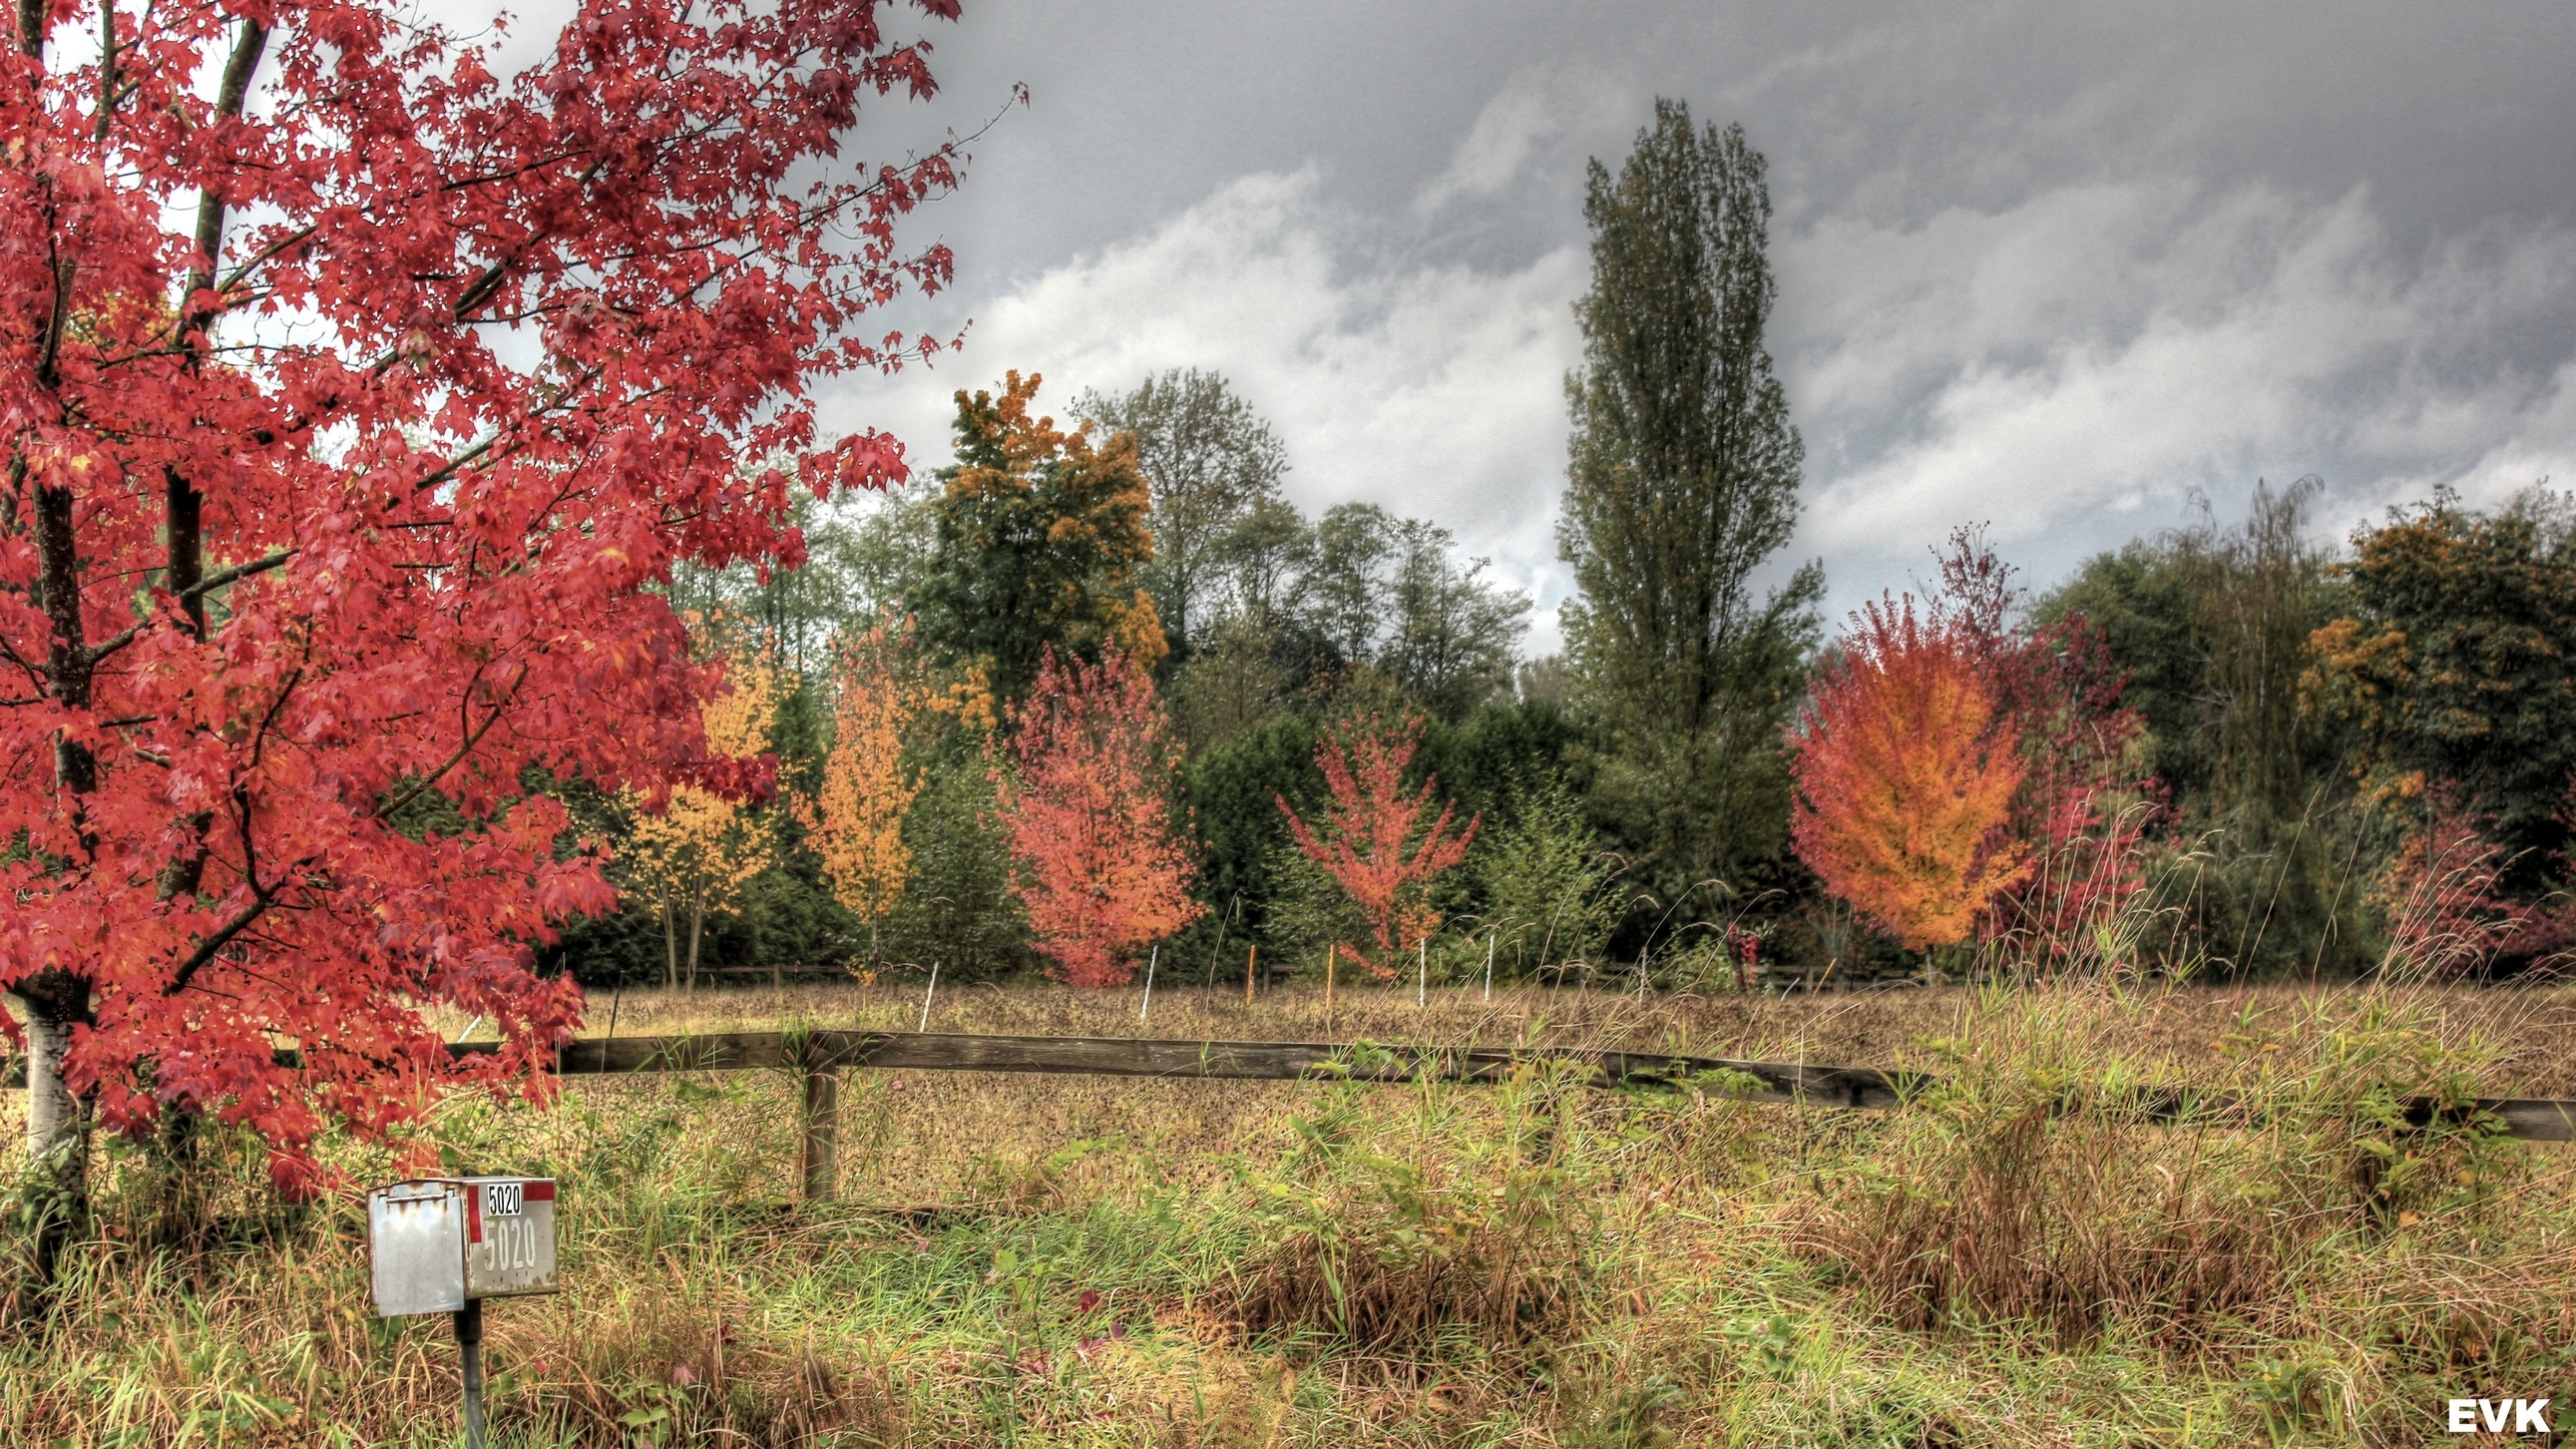
landscape, tree, nature, grass, plant, meadow, leaf, flower, autumn, garden, mailbox, season, trees, clouds, background, shrub, woodland, ecosystem, rural area, woody plant